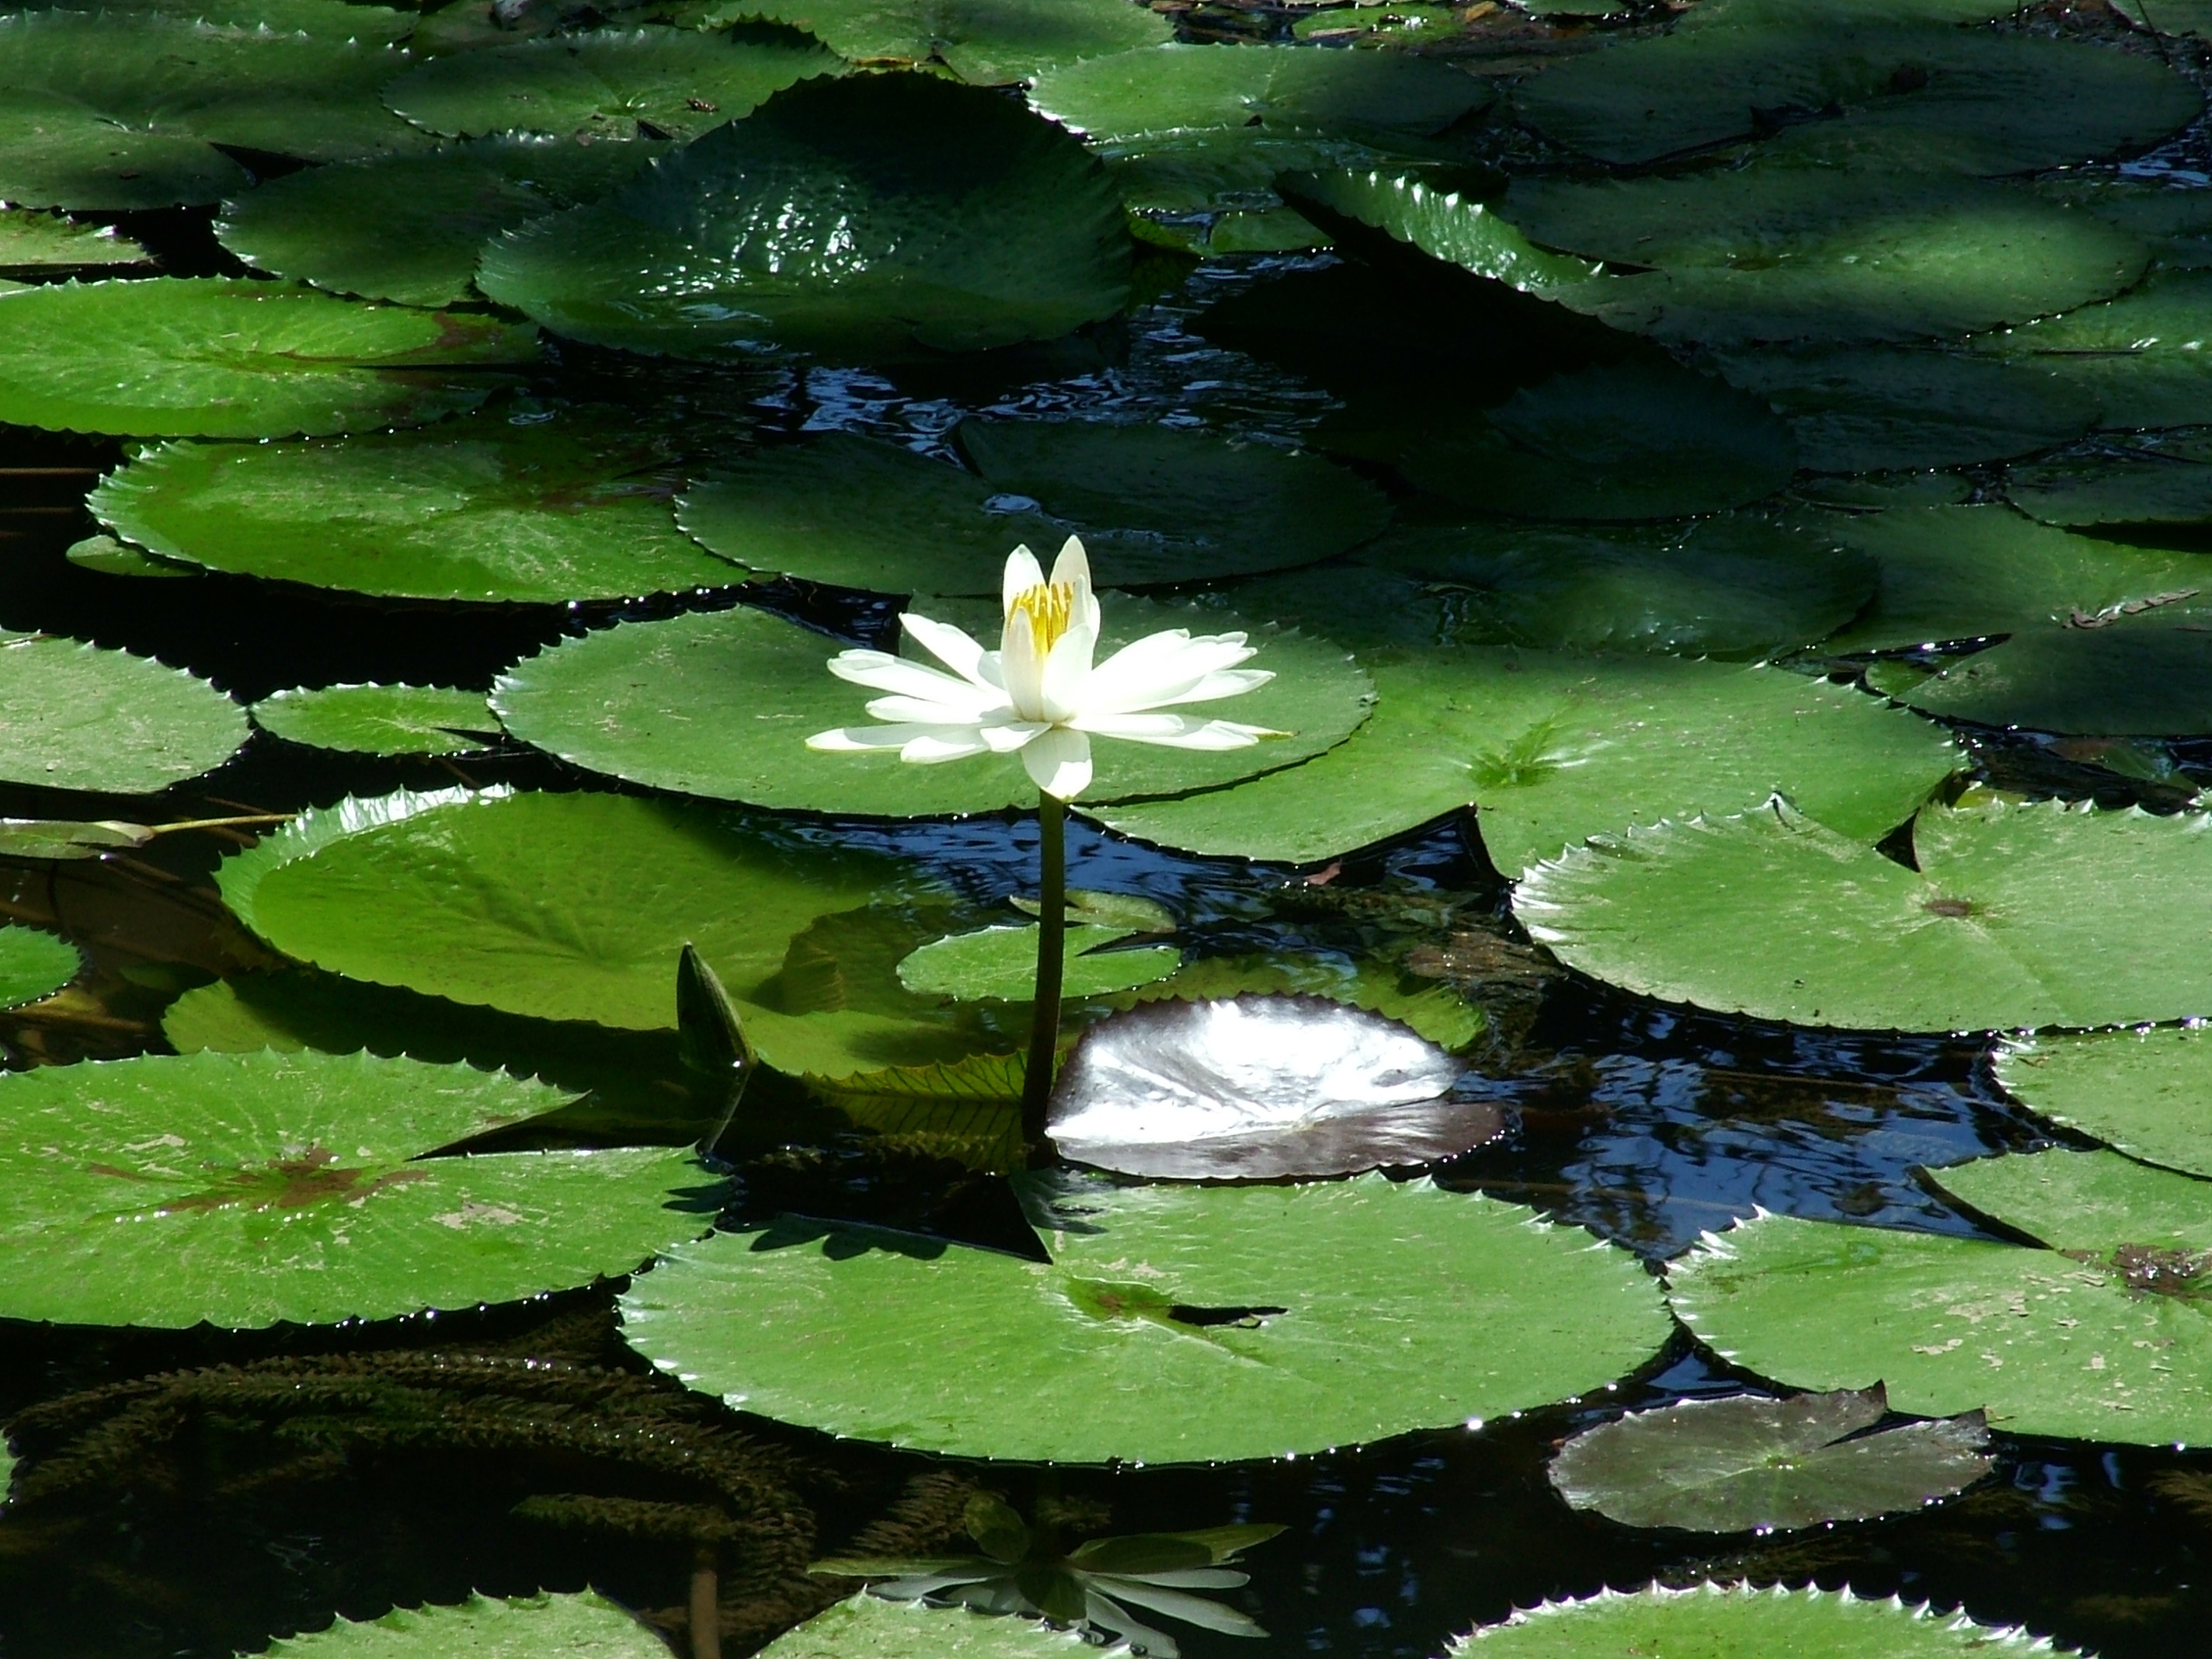
water, nature, plant, leaf, flower, petal, lake, pond, green, botany, garden, aquatic plant, flora, vit ria r gia, land plant